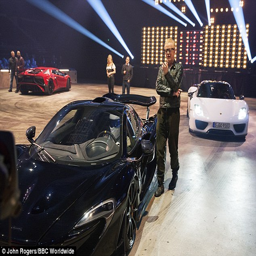
lots to say : person soon moved onto another sports car as they discussed the vehicles at length